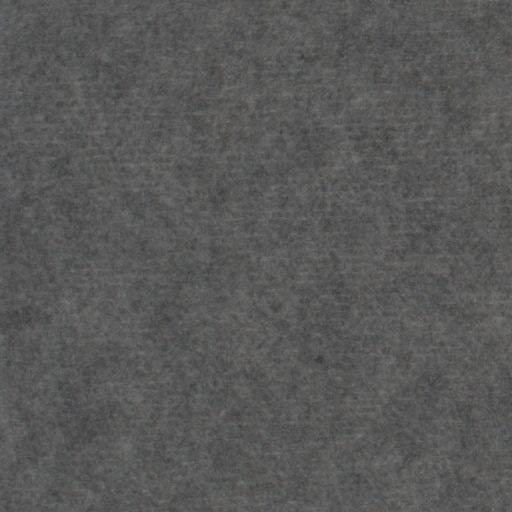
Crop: wheat